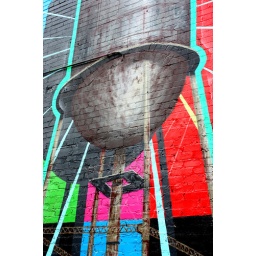
Water tower mural on wall in Deep Ellum section of Dallas, Texas, USA.